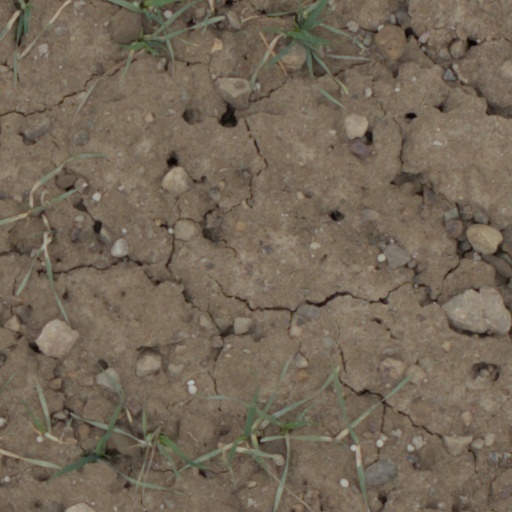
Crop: wheat